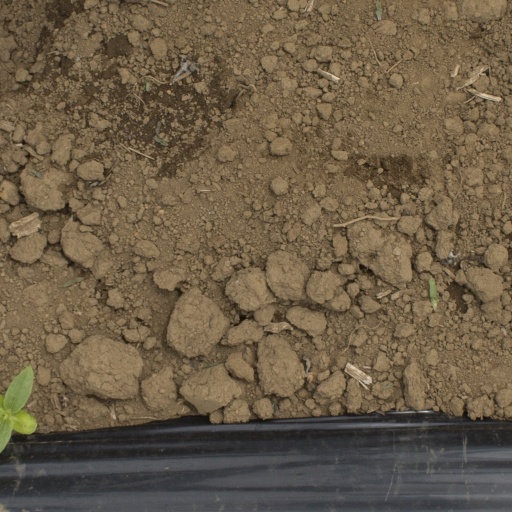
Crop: Jerusalem artichoke